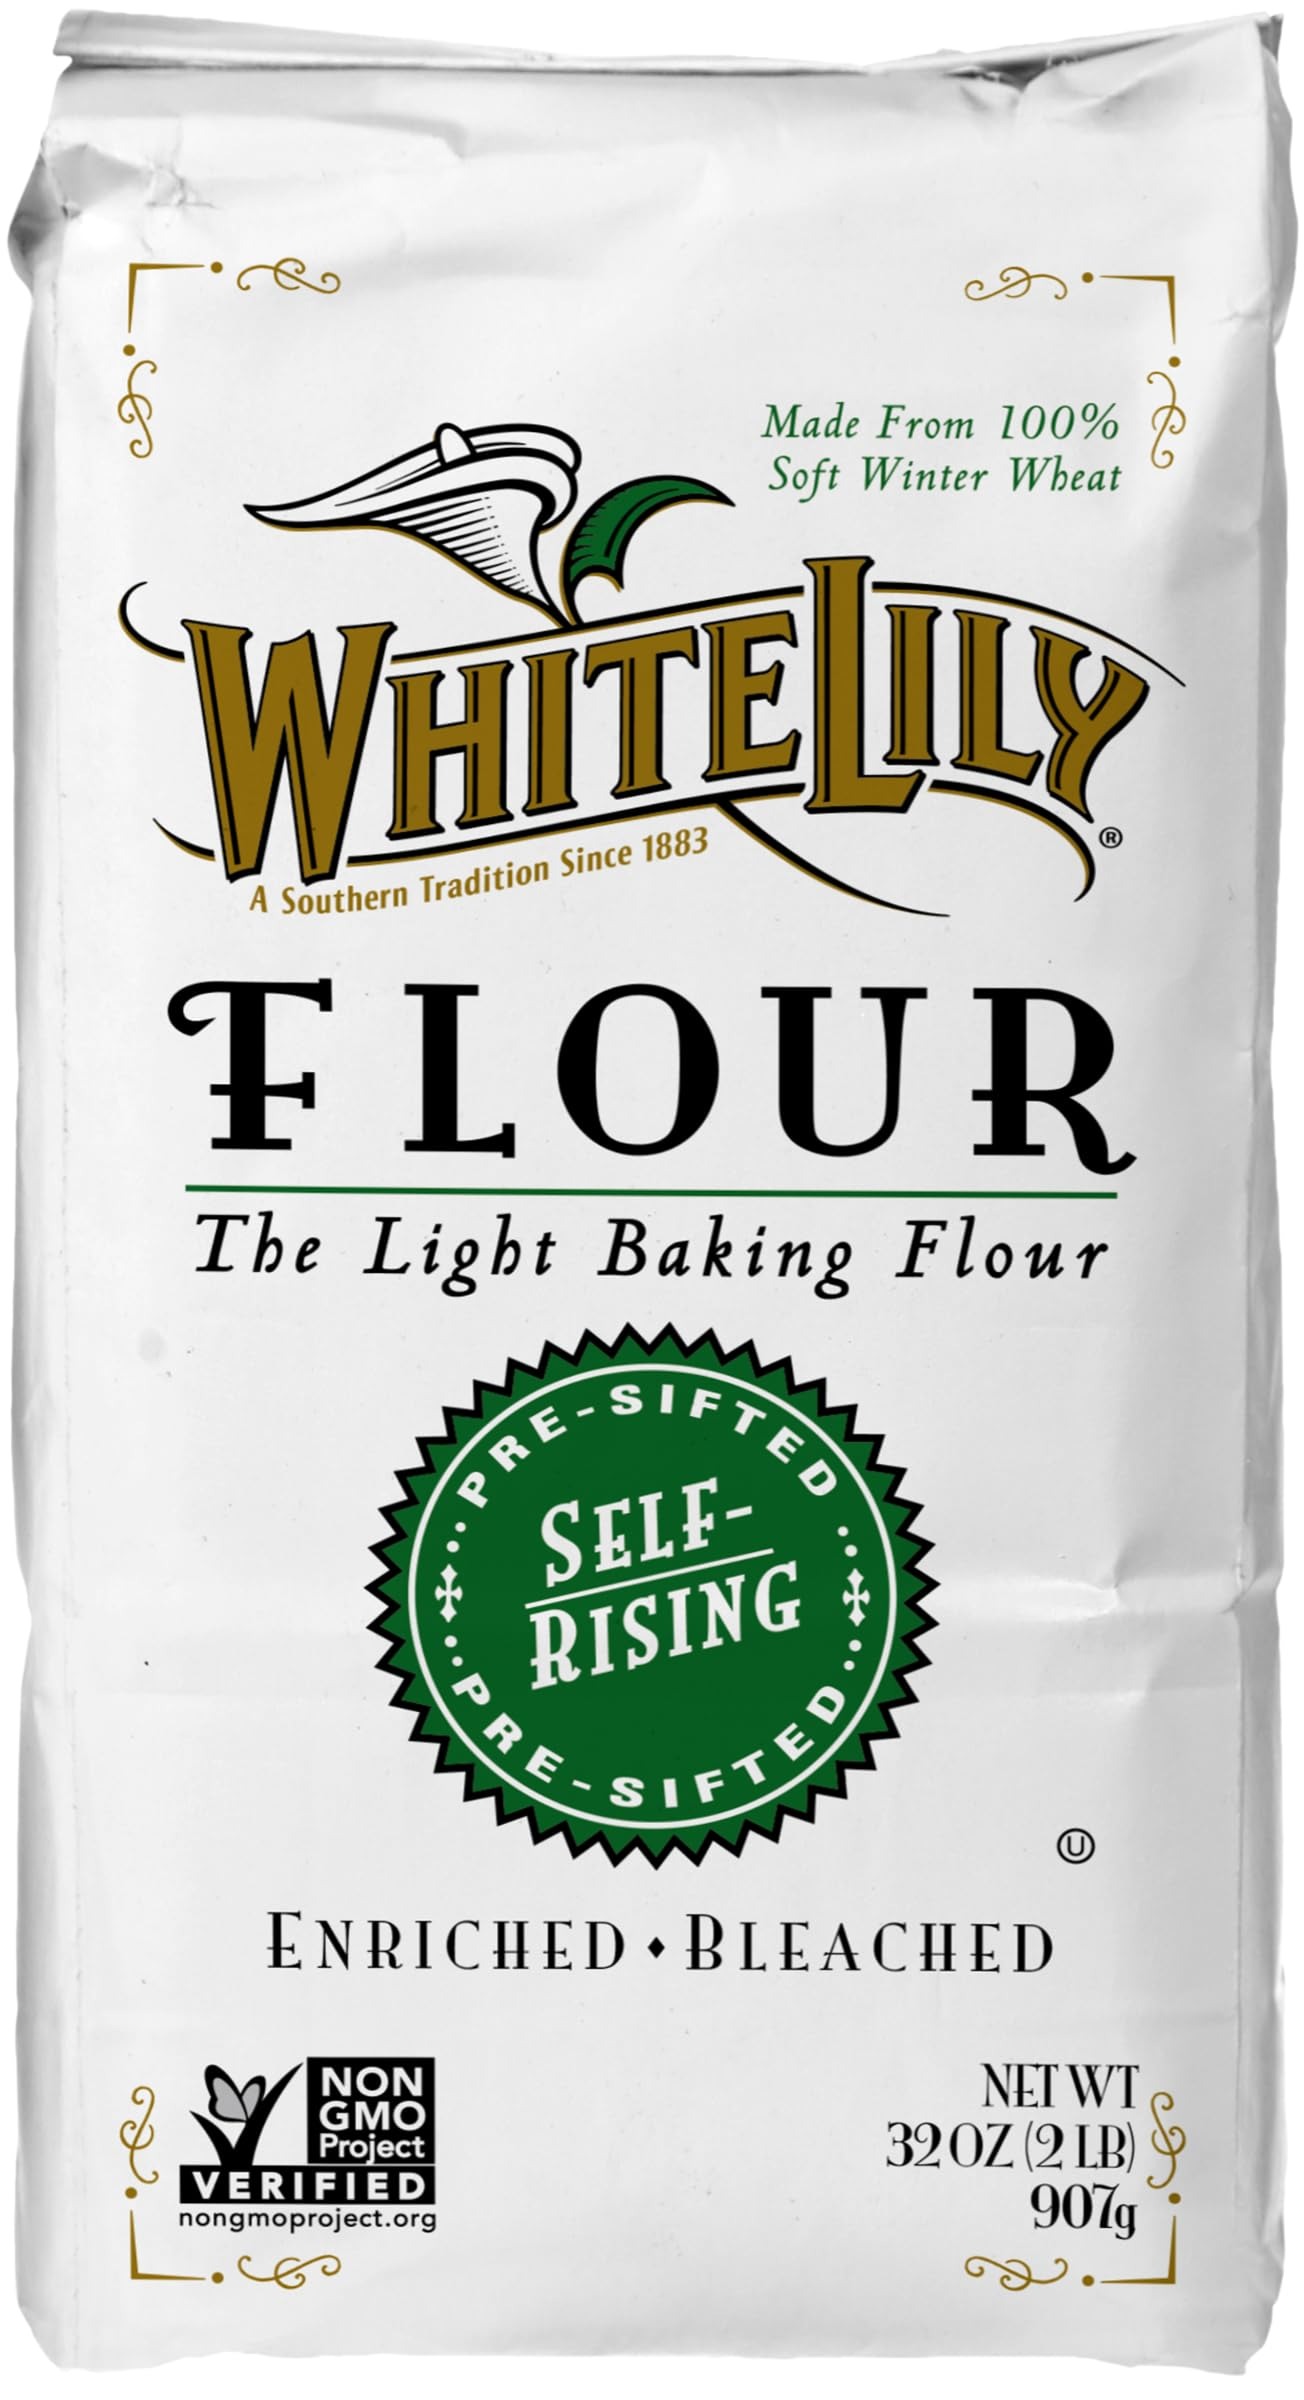
Item Name: White Lily Self-Rising Bleached Enriched Pre-Sifted Flour, 32 Ounce
Bullet Point 1: Made from 100% Soft Winter Wheat
Bullet Point 2: The Light Baking Flour
Bullet Point 3: 100 Calories per 1/4 Cup
Bullet Point 4: Kosher
Value: 32.0
Unit: Ounce

Price: 8.705